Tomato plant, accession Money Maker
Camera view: vertical (180 deg); turntable rotation: 330 degrees
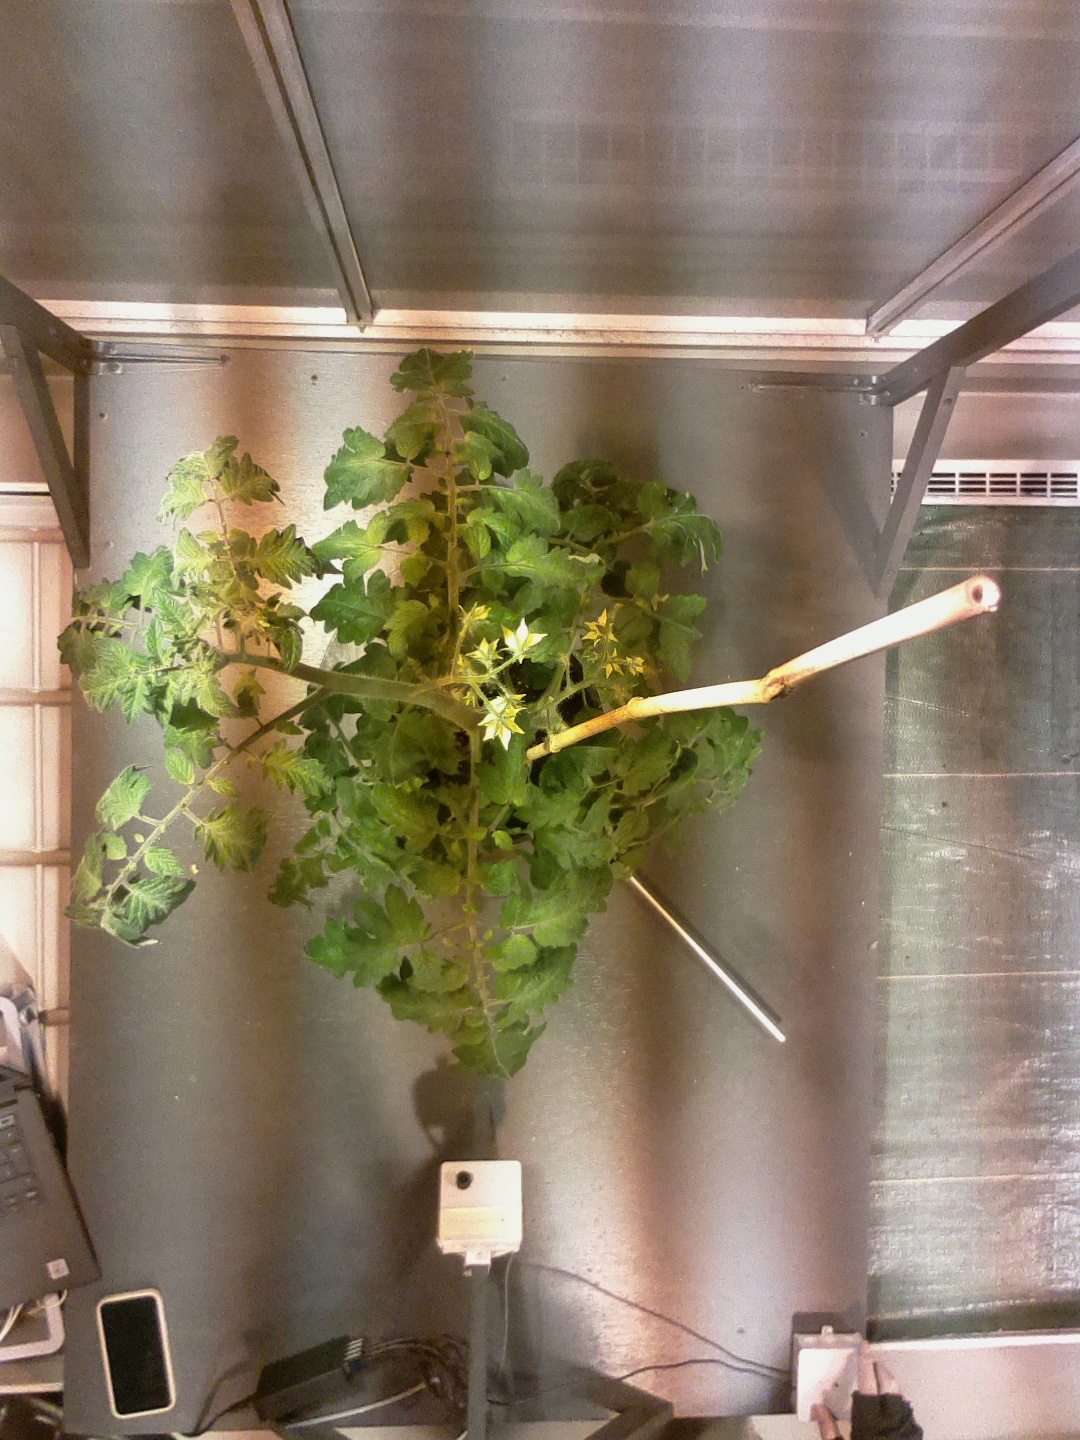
BBCH growth stage 69: End of flowering, 90%-100% of flowers open, more petals falling